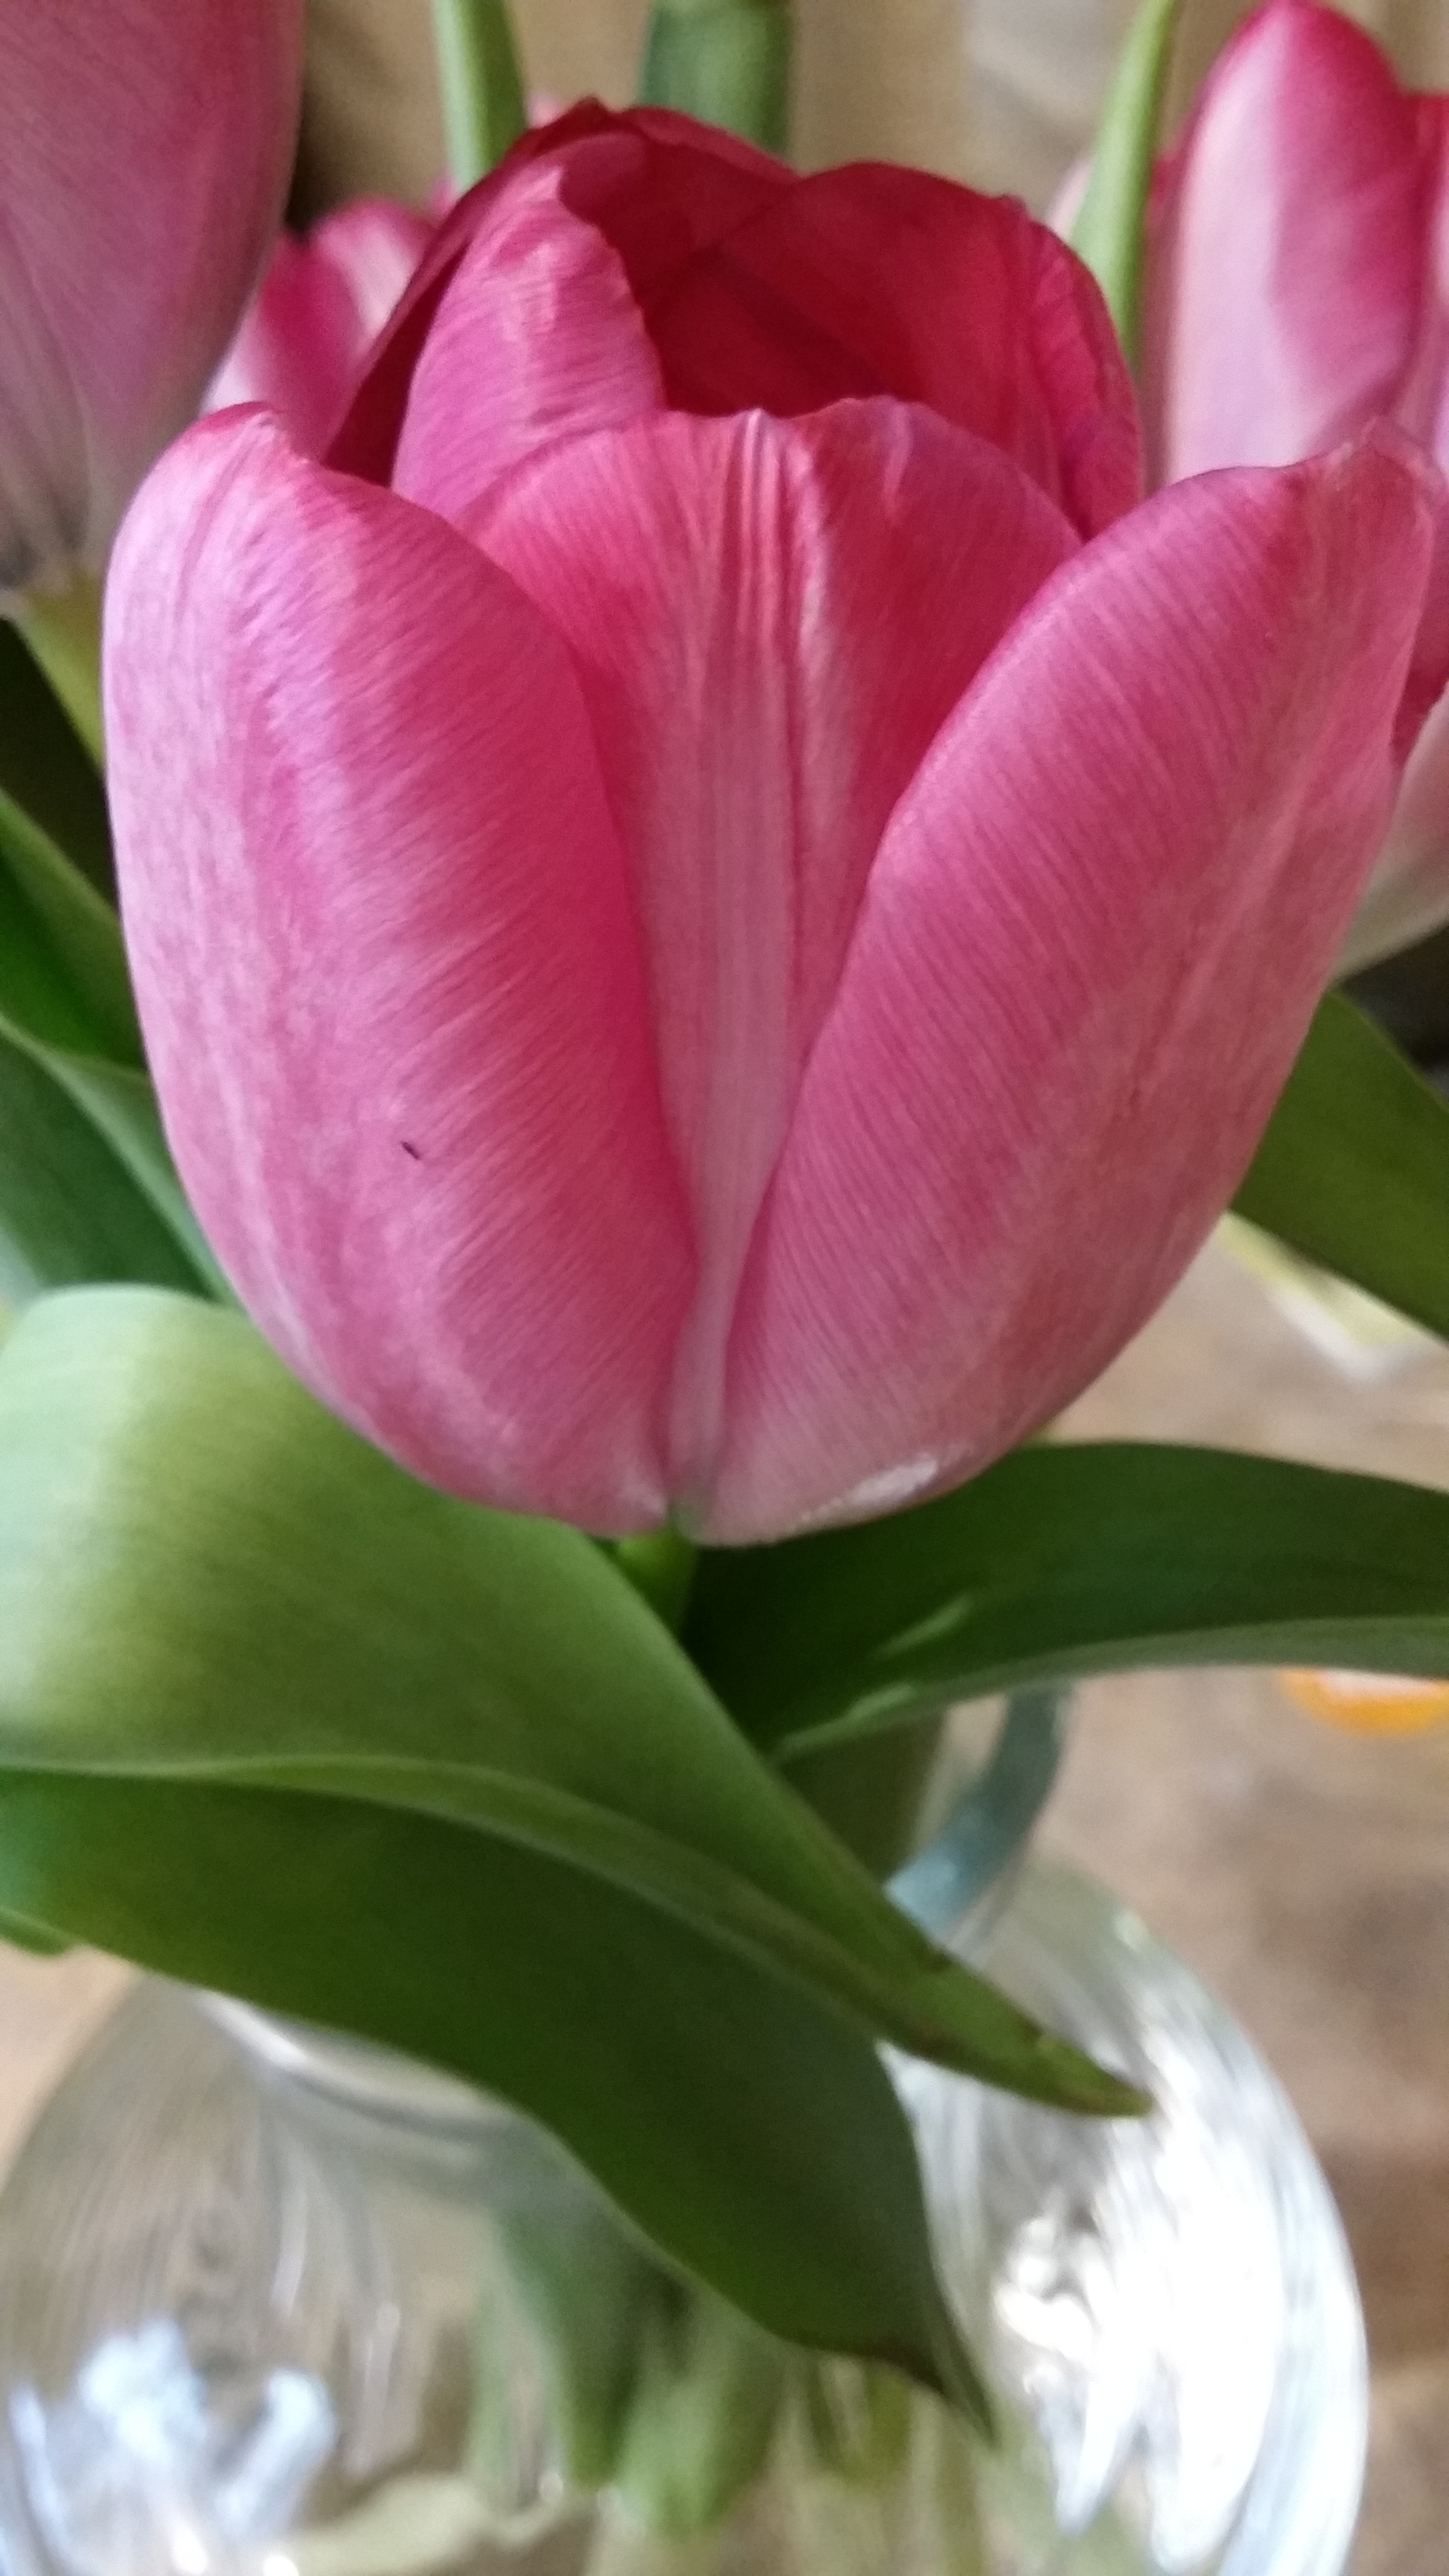
nature, blossom, plant, leaf, flower, petal, tulip, green, color, fresh, pink, flowering plant, lily family, land plant